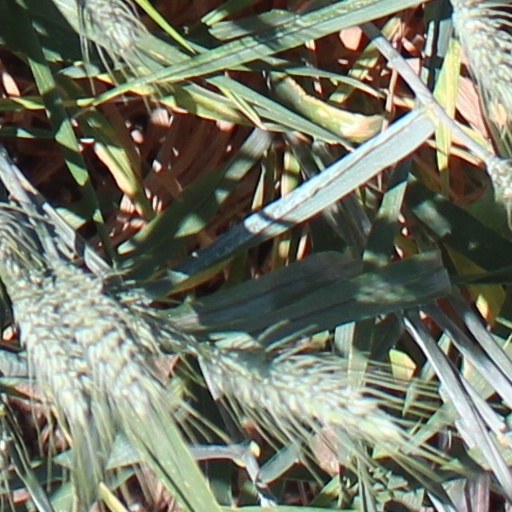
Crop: wheat